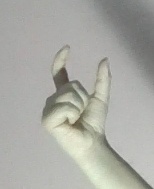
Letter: nun